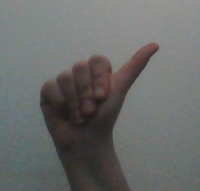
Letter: dhad